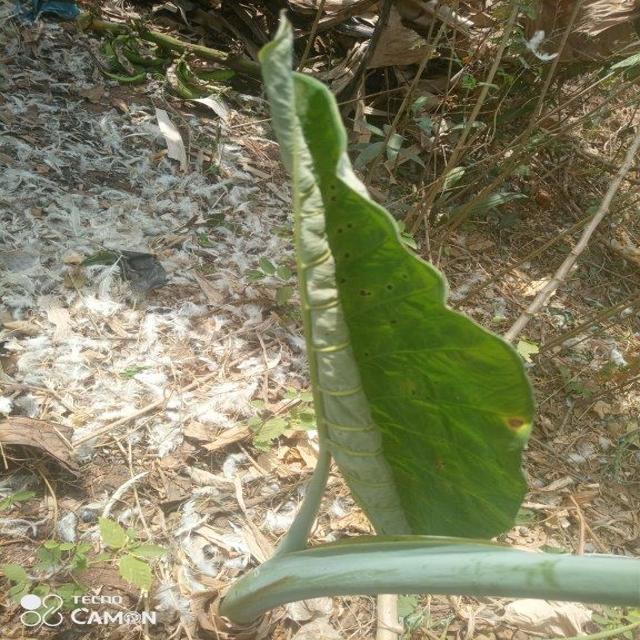
Label: Early_Blight